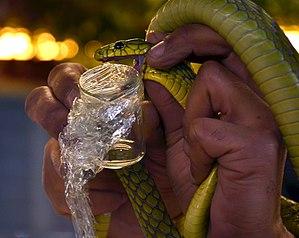
Extraction de venin. Exposition ""Reptiles du Monde"" à Palexpo, à Genève, du 27 Septembre au 2 Novembre 2014.